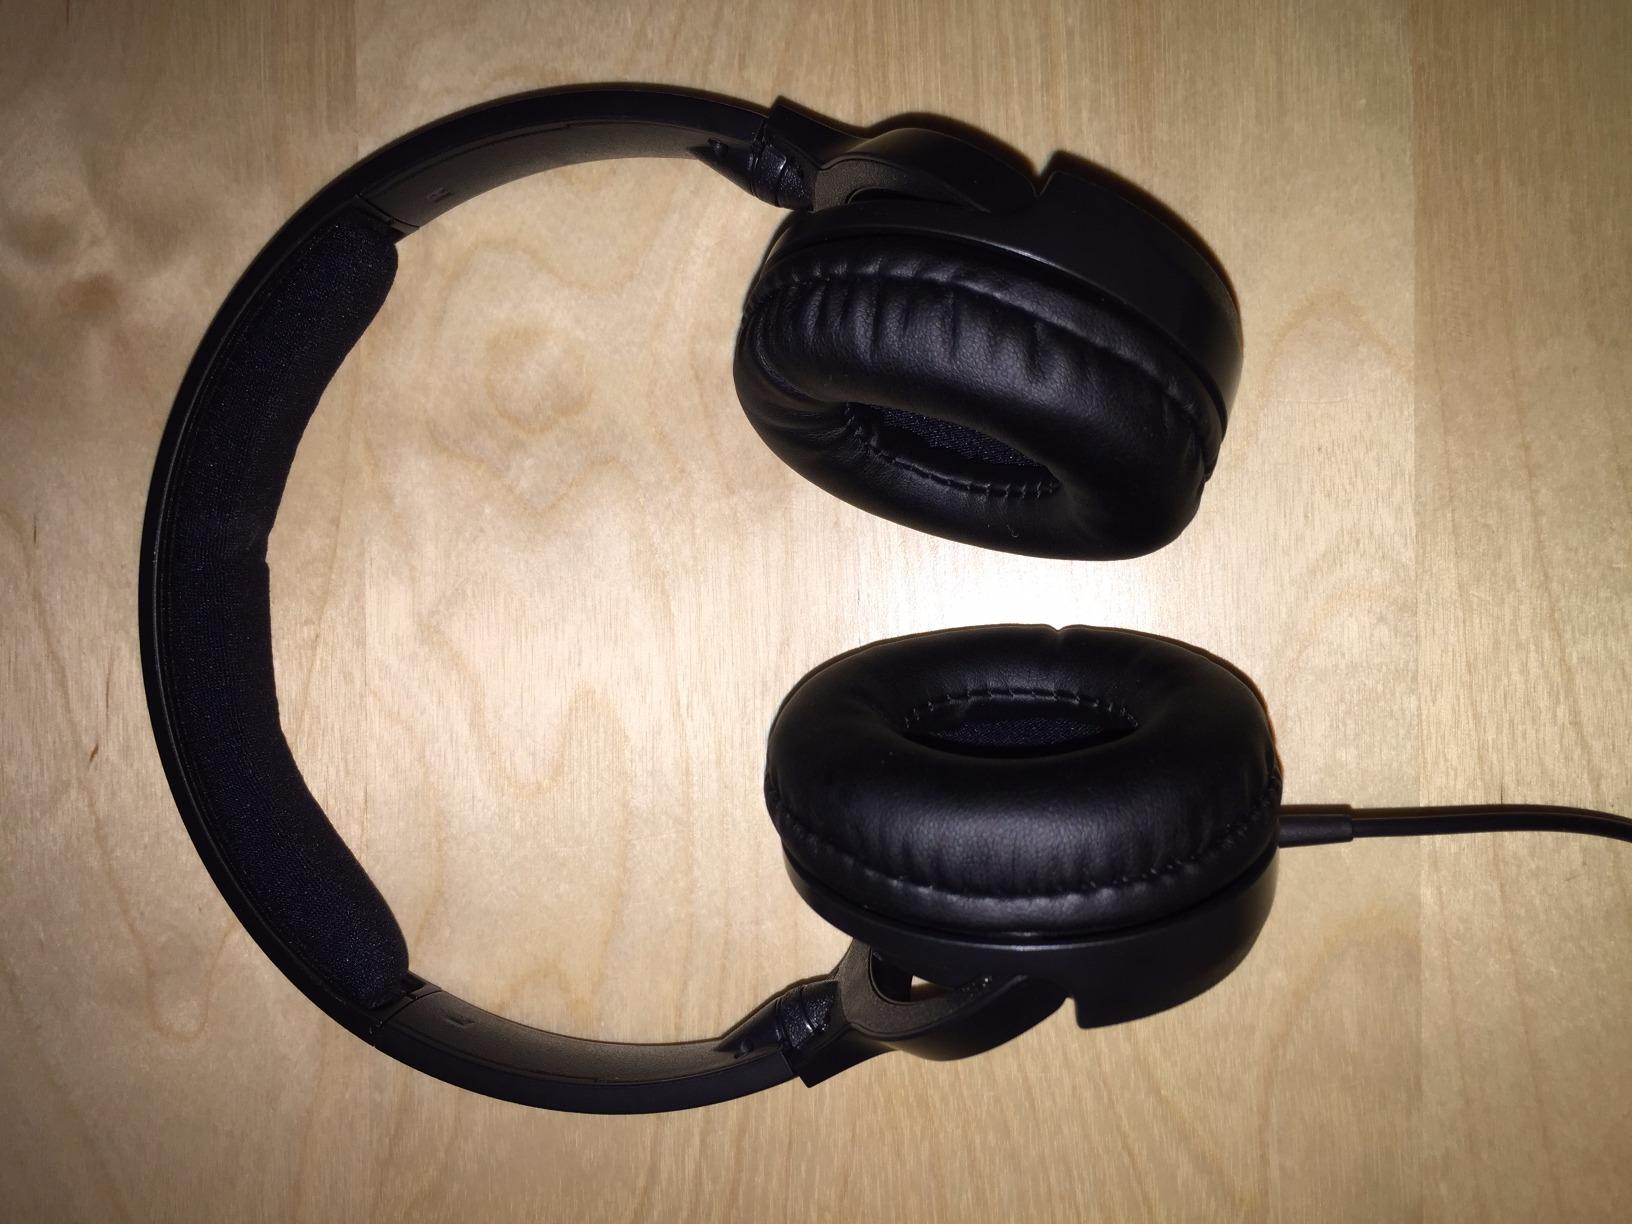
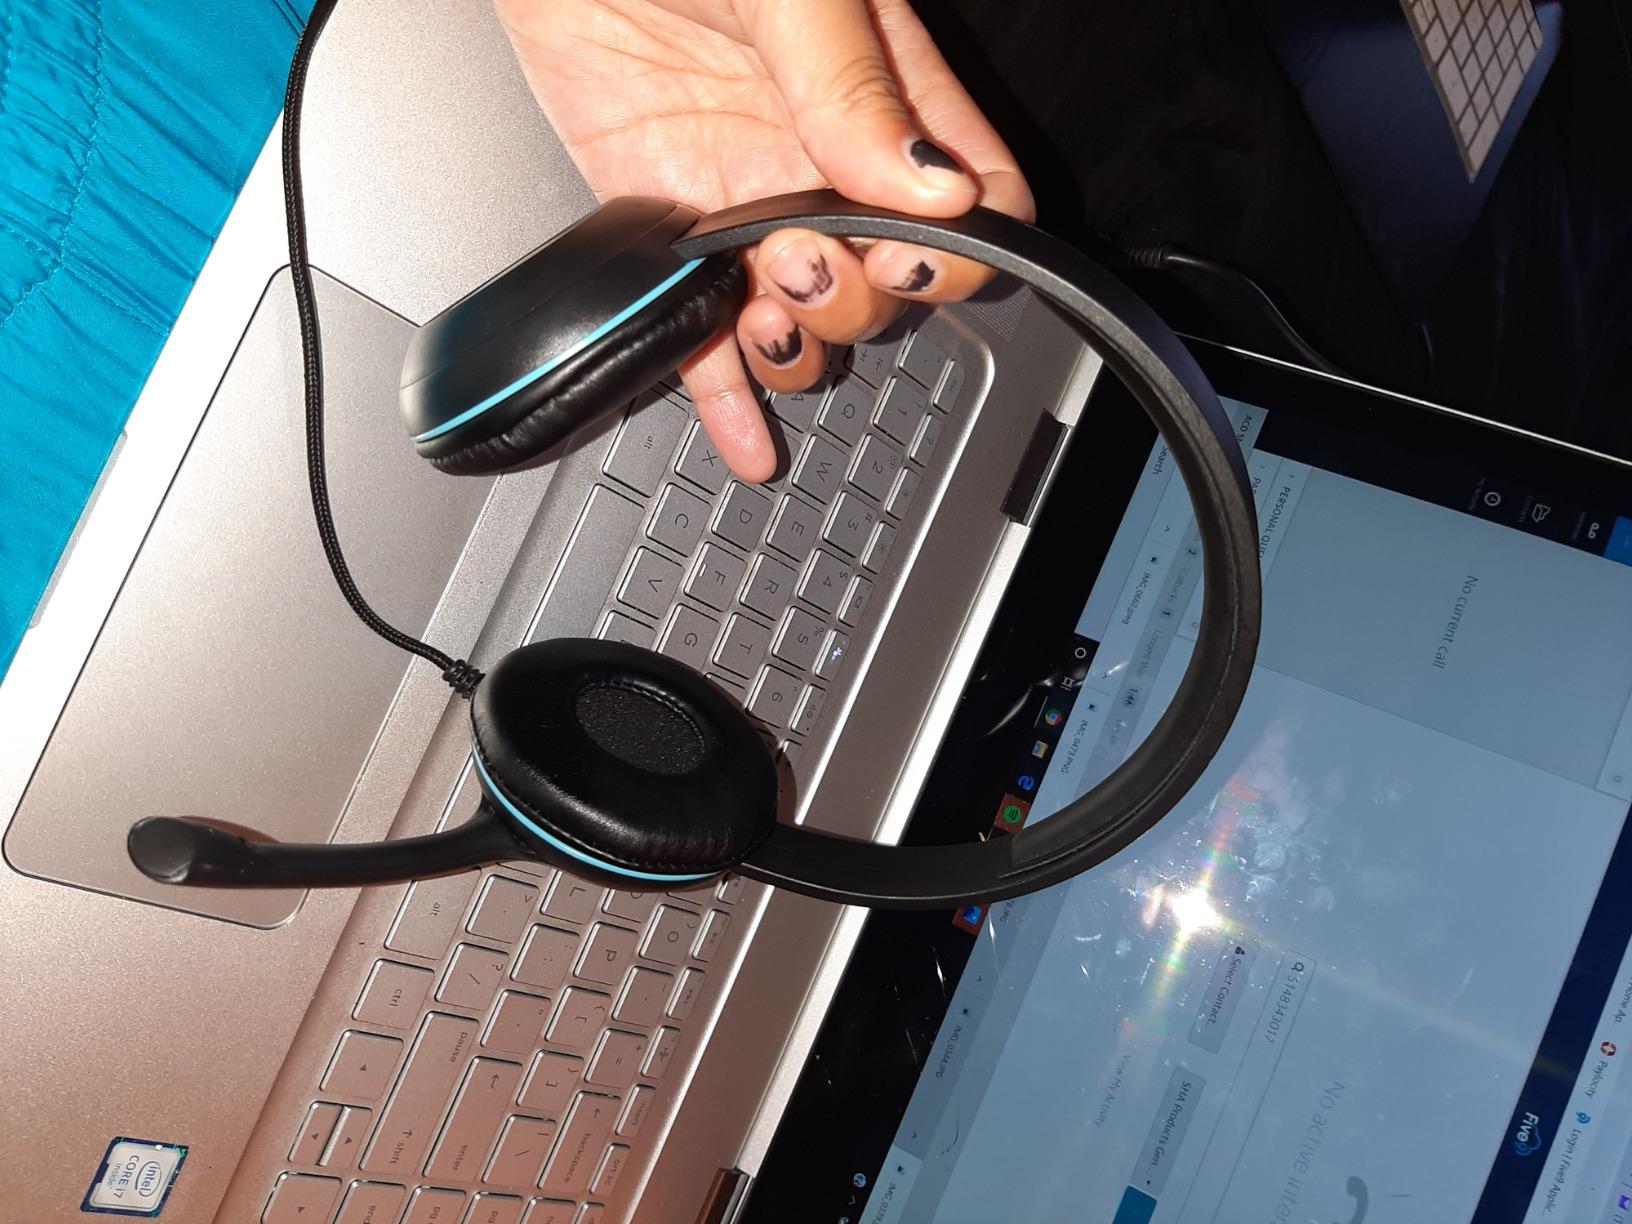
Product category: headphones
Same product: no